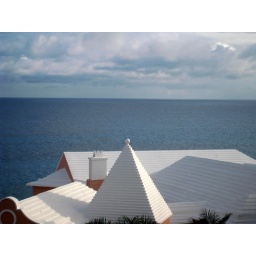
Bermuda white roof tops against the blue North Atlantic Ocean.